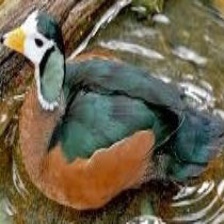
Species: AFRICAN PYGMY GOOSE
Scientific name: NETTAPUS AURITUS
ImageNet parent category: goose